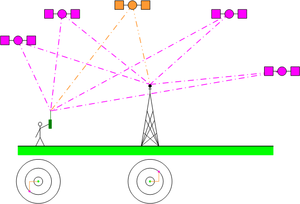
SBAS / Virkemåde
Principskitse for SBAS
Illustration af virkemåden af Satelite Based Augmentation System.
SBAS er en fællesbetegnelse for udvidelsessystemer til GPS-navigationssystemet. Formålet er primært at gøre GPS mere anvendeligt for luftfarten hvor der er store sikkerhedsmæssige krav. Især skal der skaffes større integritet forstået som muligheden for at detektere og undgå følgerne af systemfejl.